Question: Please indicate a possible affordance area of the bench that can be used for sitting on
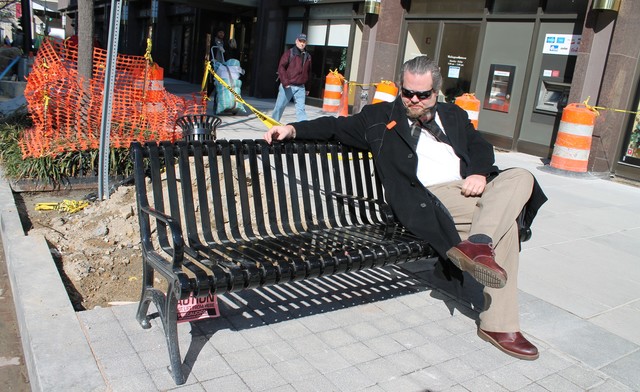
Answer: [164.5, 220, 468.5, 296]